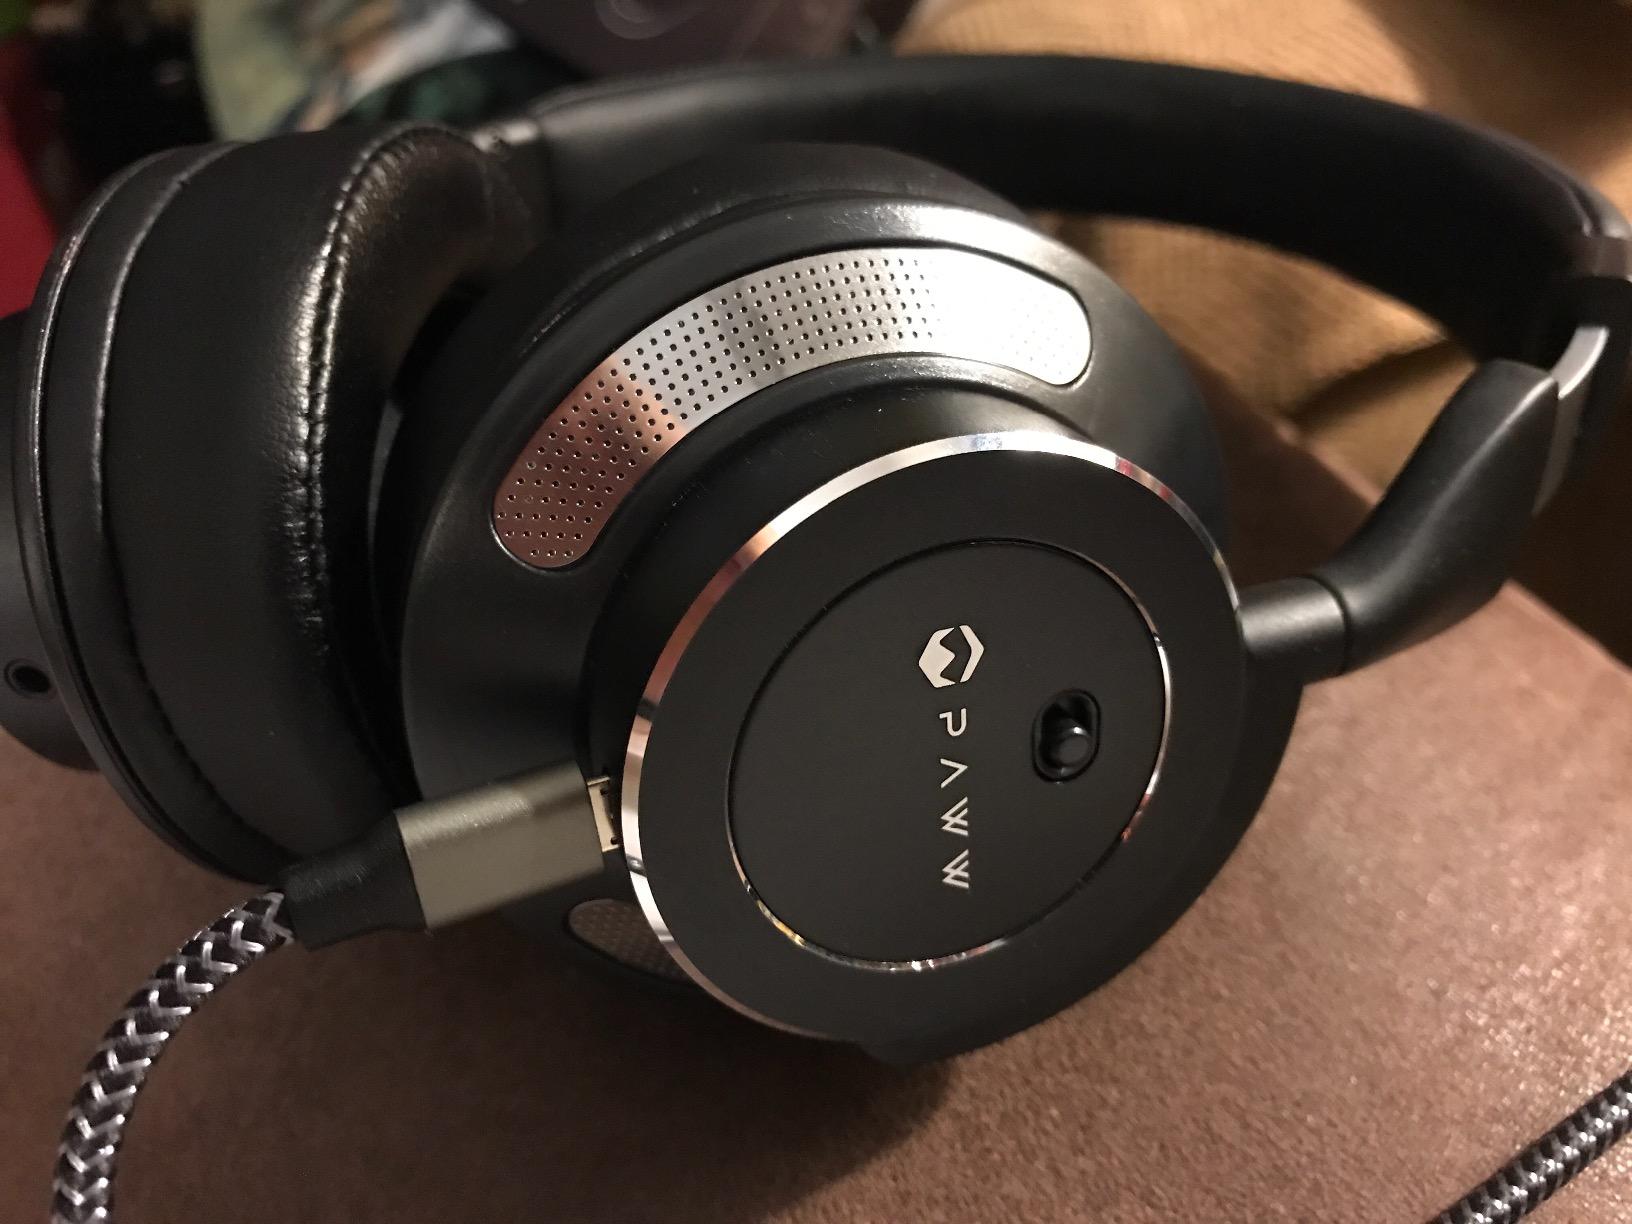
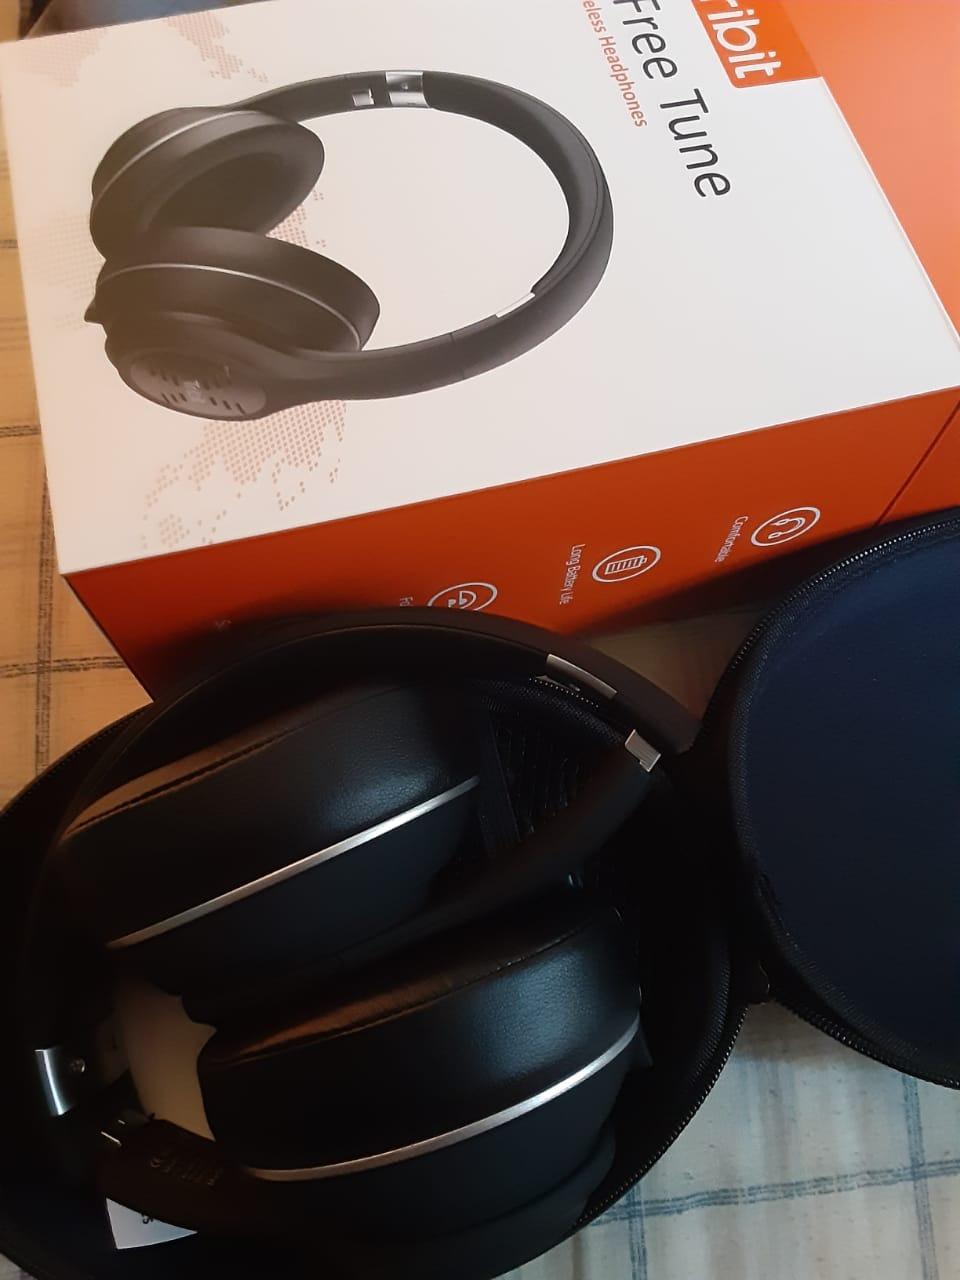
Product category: headphones
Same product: no